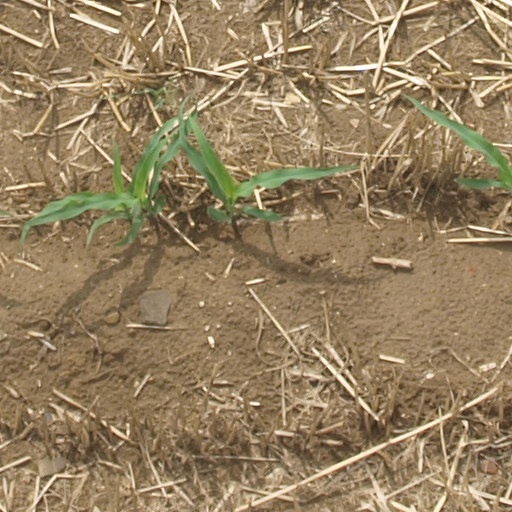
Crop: maize; corn